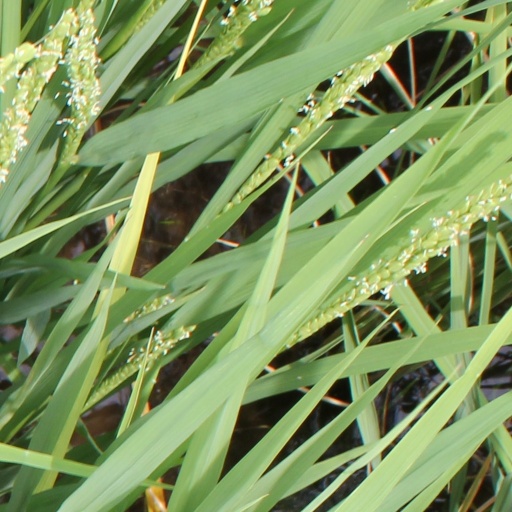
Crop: rice